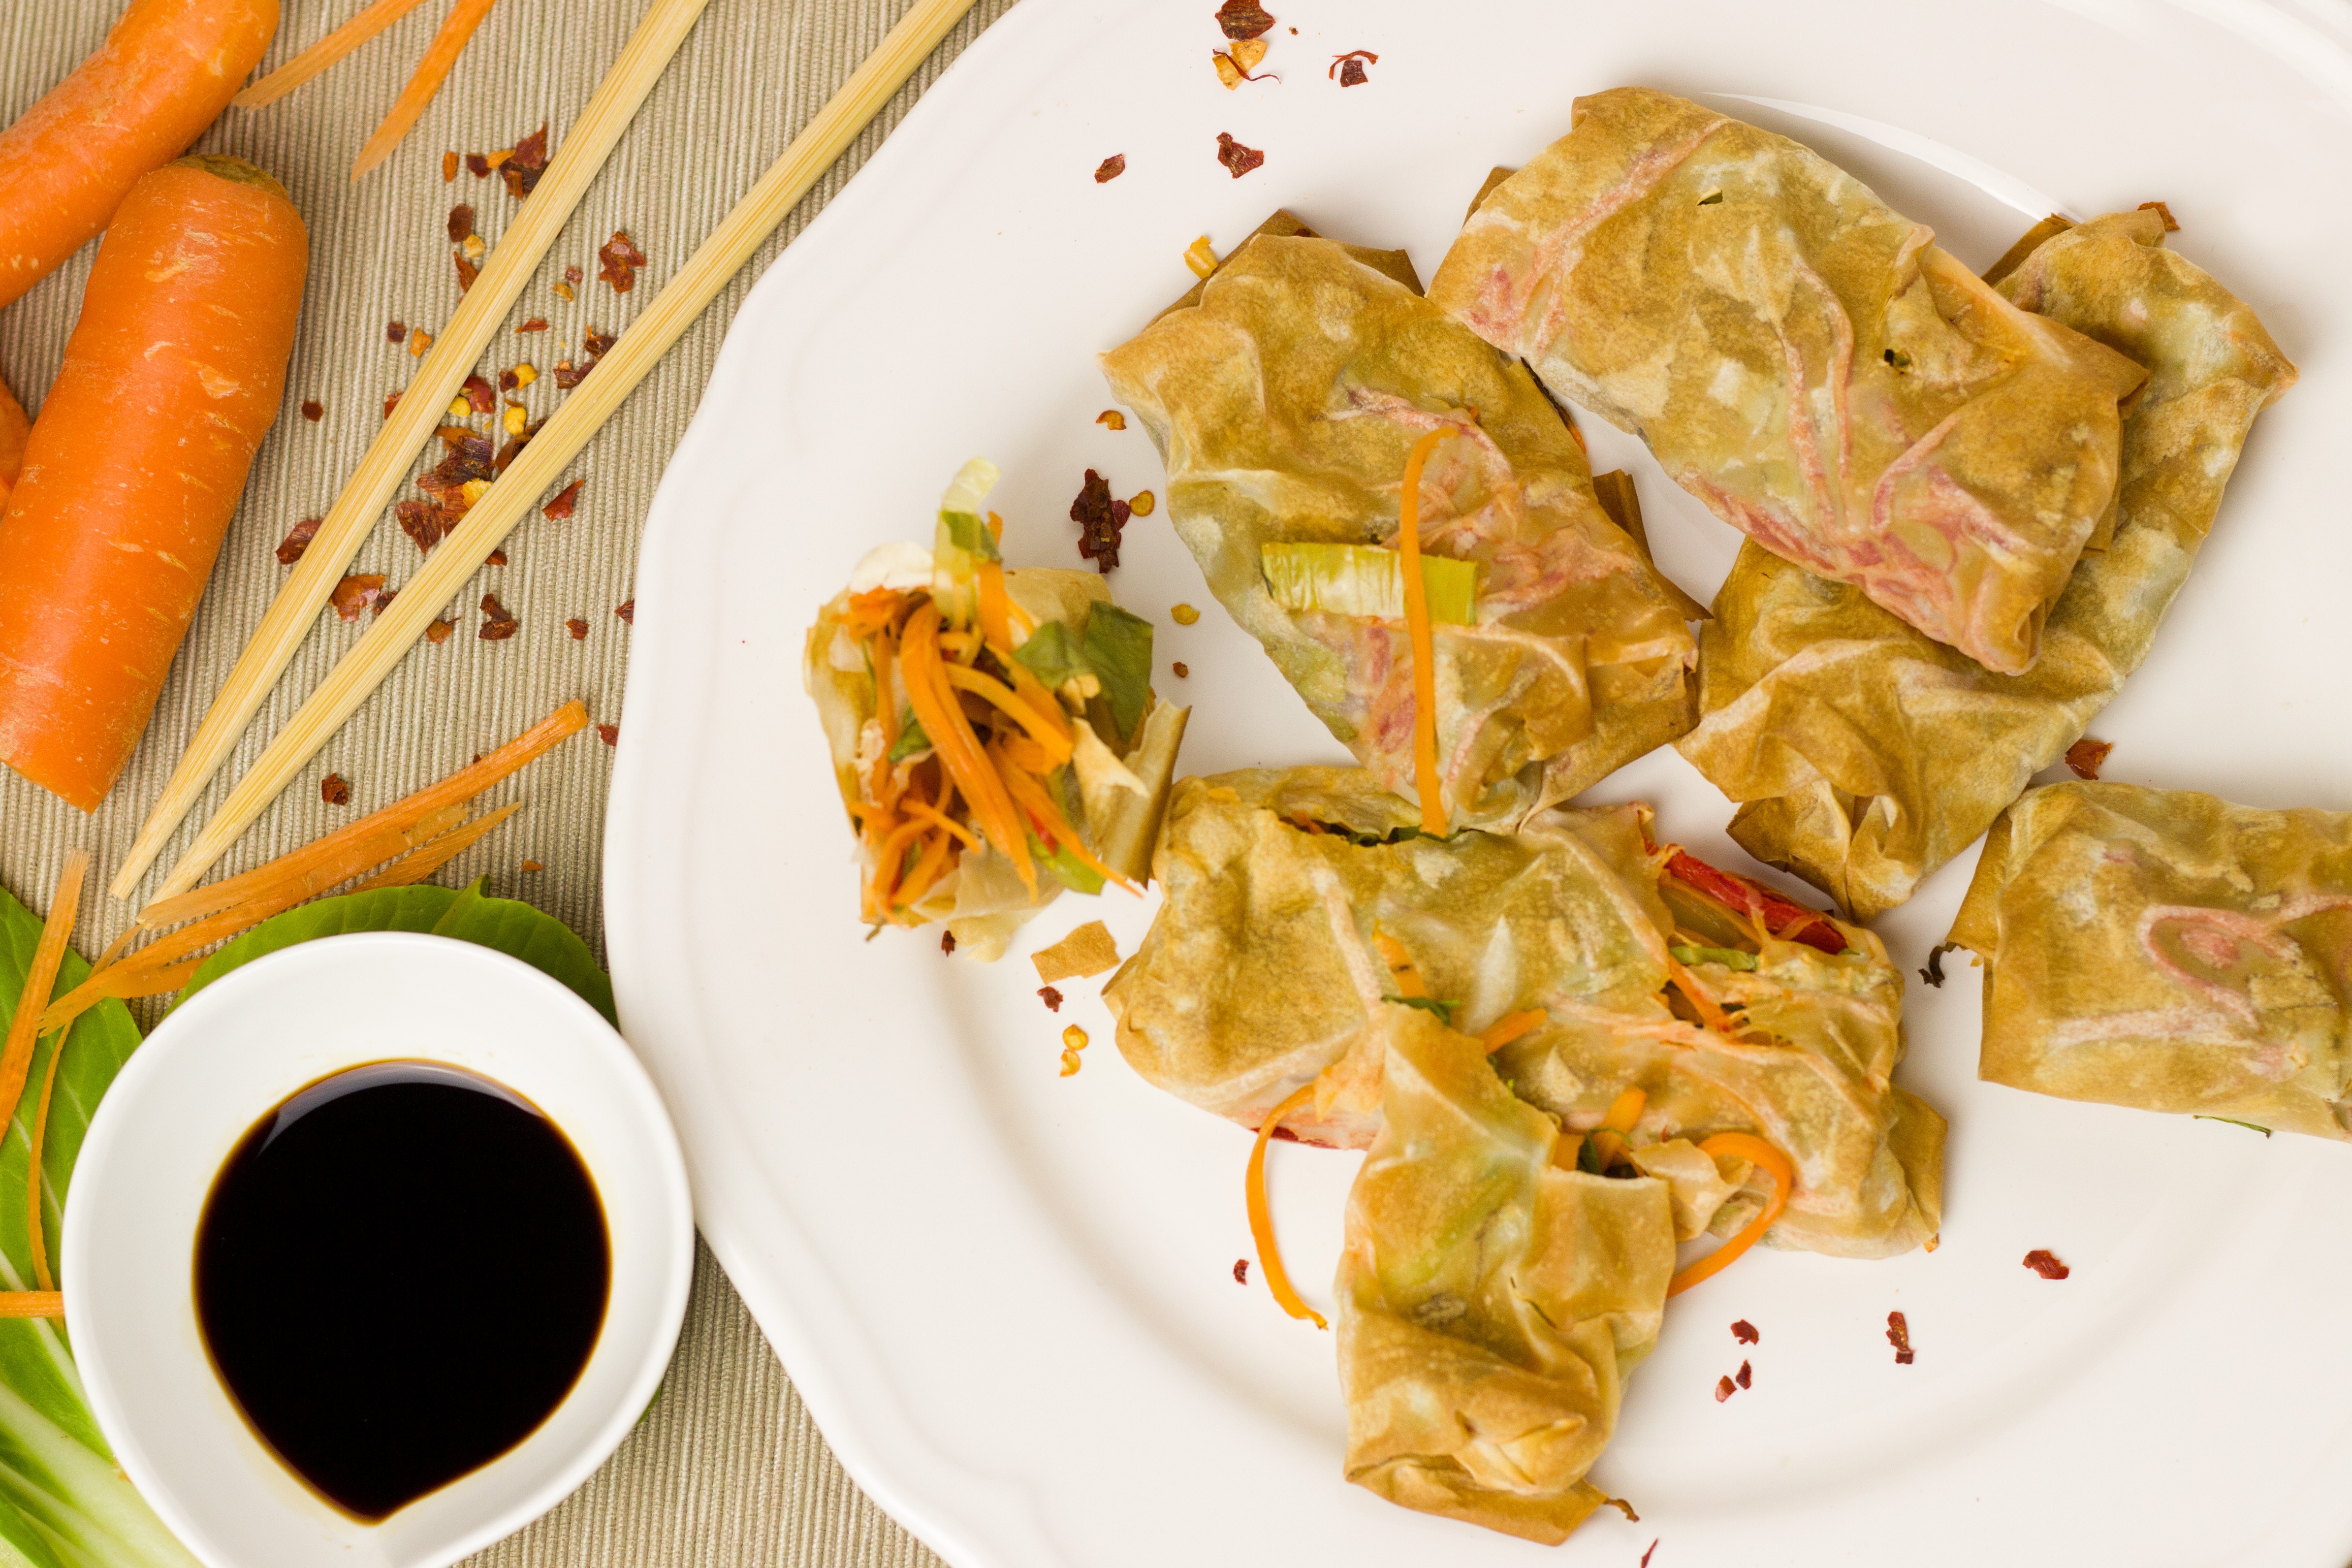
dish, meal, food, chinese, produce, vegetable, asia, breakfast, eat, cuisine, carrot, cook, china, starter, traditionally, chopsticks, chinese food, soy sauce, taquito, spring roll